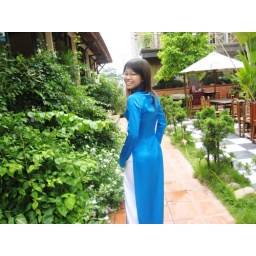
girl in blue